African Methodist Episcopal women preachers

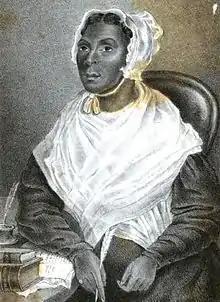
Jarena Lee

The first African Methodist Episcopal woman to preach, Jarena Lee, faced resistance to her calling. She was denied ordination by the founder of the AME Church, Richard Allen (bishop), who told her that the Church "did not call for women preachers." A few years after her husband died, Lee reapplied to Allen, requesting to be able to exhort and hold prayer meetings. This time, he granted her permission. Because she was unable to preach from a pulpit, she did so from her home. However, one day, when faced with a lackluster minister, she felt called to Preach and rose to do so; following this, Allen granted her permission to preach. However, her status as a preacher was never official.